Harry Herbert Miller

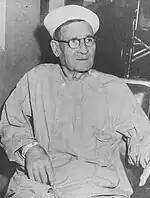
Harry H. Miller at Gorga Hospital, Costa Rica, in 1960.

Harry Miller enlisted in the U.S. Navy from the state of Massachusetts and served during the Spanish–American War on board (Gunboat #7). On May 11, 1898, he was one of several men who took part in a boat expedition that cut the underwater telegraph cable off Cienfuegos, Cuba. For his "extraordinary bravery and coolness" under enemy fire during this operation (the Battle of Cienfuegos), Miller was awarded the Medal of Honor. His brother, Willard Miller, also participated in the battle and was too awarded the Medal of Honor, making the two men one of only eight pairs of brothers to have received the medal. He attained the rank of Quartermaster Third Class before leaving the service. He eventually moved to Costa Rica, where he died at the age of 88.